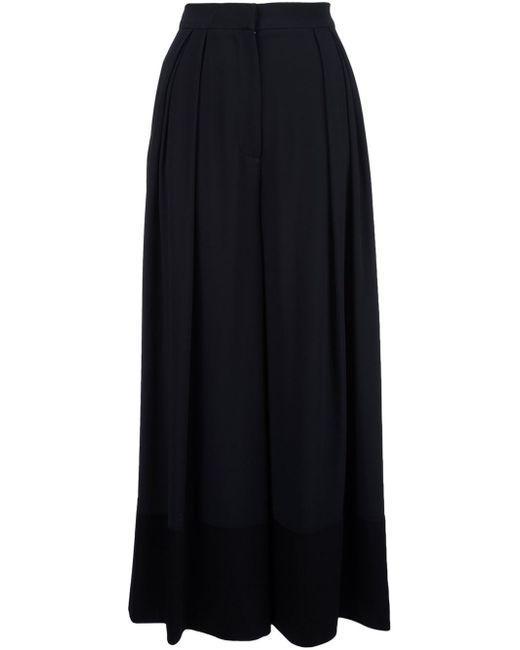
Schwarzes Maxikleid lang für Damen